Norkring

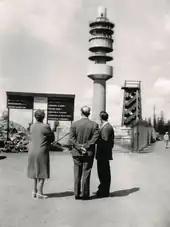
During construction of Tryvannstårnet in Oslo in 1961

NRK therefore proposed moving the long wave transmitter from Kløfta to Western Norway and build an FM network in Eastern Norway. Telegraphy Director Sverre Rynning-Tønnesen stated that it was imperative to "cling to the past" and rejected this. By 1955 the Telegraphy proposed that the radio network be established using 26 FM transmitters. One on top of Gaustatoppen would cover central Eastern Norway while the rest would be built in areas without acceptable AM coverage. Transmission to the FM transmitters would be carried out using telephone lines. Construction of the FM and television transmission network was estimated to take ten to fifteen years. NRK rejected the plan, both because of the long time frame and because they wanted to prioritize Eastern Norway and Trøndelag, which had the most concentrated populations. The Telegraphy Administration also proposed that cable radio be installed, in part because it would accelerate the construction of the telephone network. Cable radio was installed in Setesdal, Rana, and Sulitjelma.